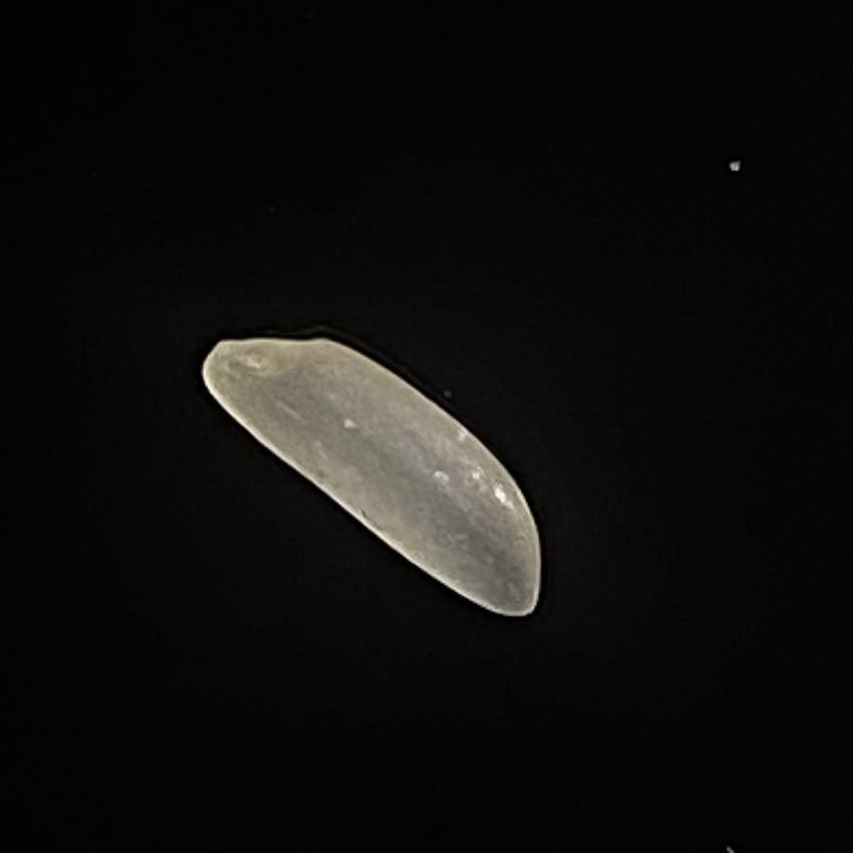
Rice variety: Najirshail